Bali

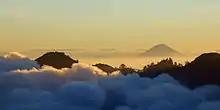
Mount Agung is the highest point of Bali.

Bali's central mountains include several peaks over in elevation and active volcanoes such as Mount Batur. The highest is Mount Agung, known as the "mother mountain", which is an active volcano rated as one of the world's most likely sites for a massive eruption within the next 100 years. In late 2017, Mount Agung started erupting and large numbers of people were evacuated, temporarily closing the island's airport. Mountains range from centre to the eastern side, with Mount Agung the easternmost peak. Bali's volcanic nature has contributed to its exceptional fertility, and its tall mountain ranges provide the high rainfall that supports the highly productive agricultural sector. South of the mountains is a broad, steadily descending area where most of Bali's large rice crop is grown. The northern side of the mountains slopes more steeply to the sea and is the main coffee-producing area of the island, along with rice, vegetables, and cattle. The longest river, Ayung River, flows approximately (see List of rivers of Bali).